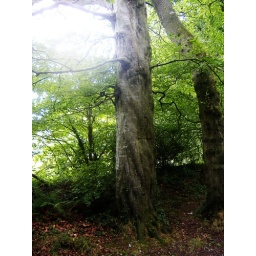
tree in forest